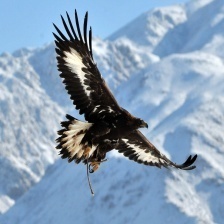
Species: GOLDEN EAGLE
Scientific name: AQUILA CHRYSAETOS